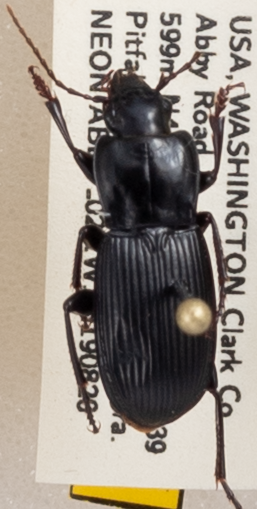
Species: Pterostichus herculaneus
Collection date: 2019-08-20
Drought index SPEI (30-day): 0.188
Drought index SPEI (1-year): -2.09
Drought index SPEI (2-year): -2.09